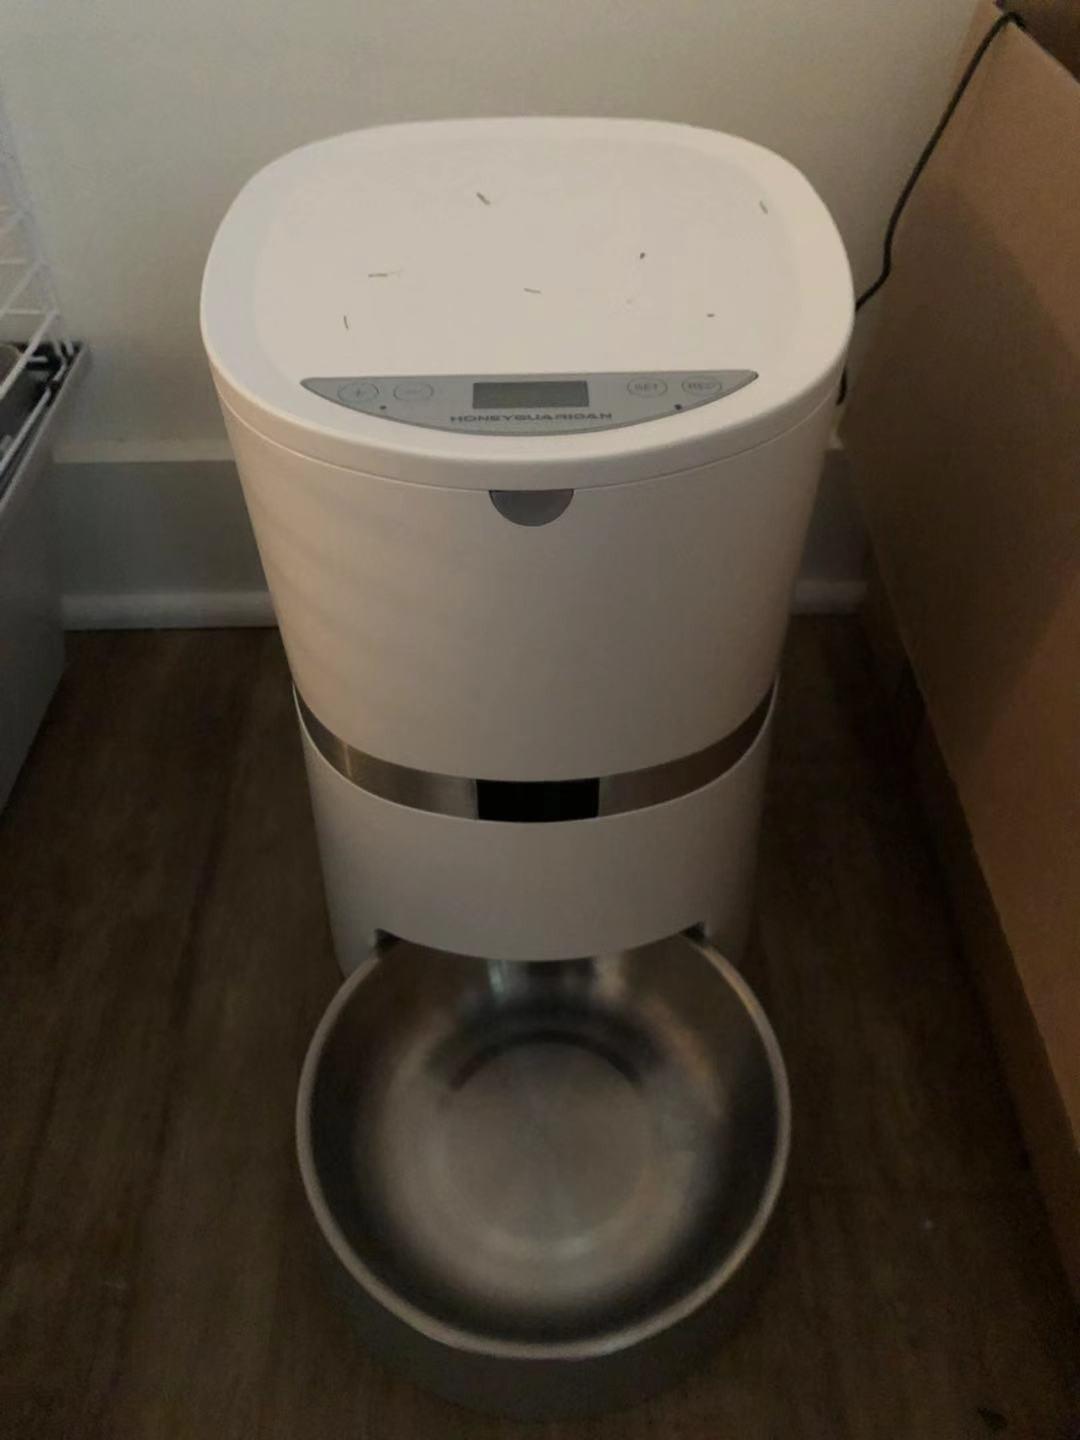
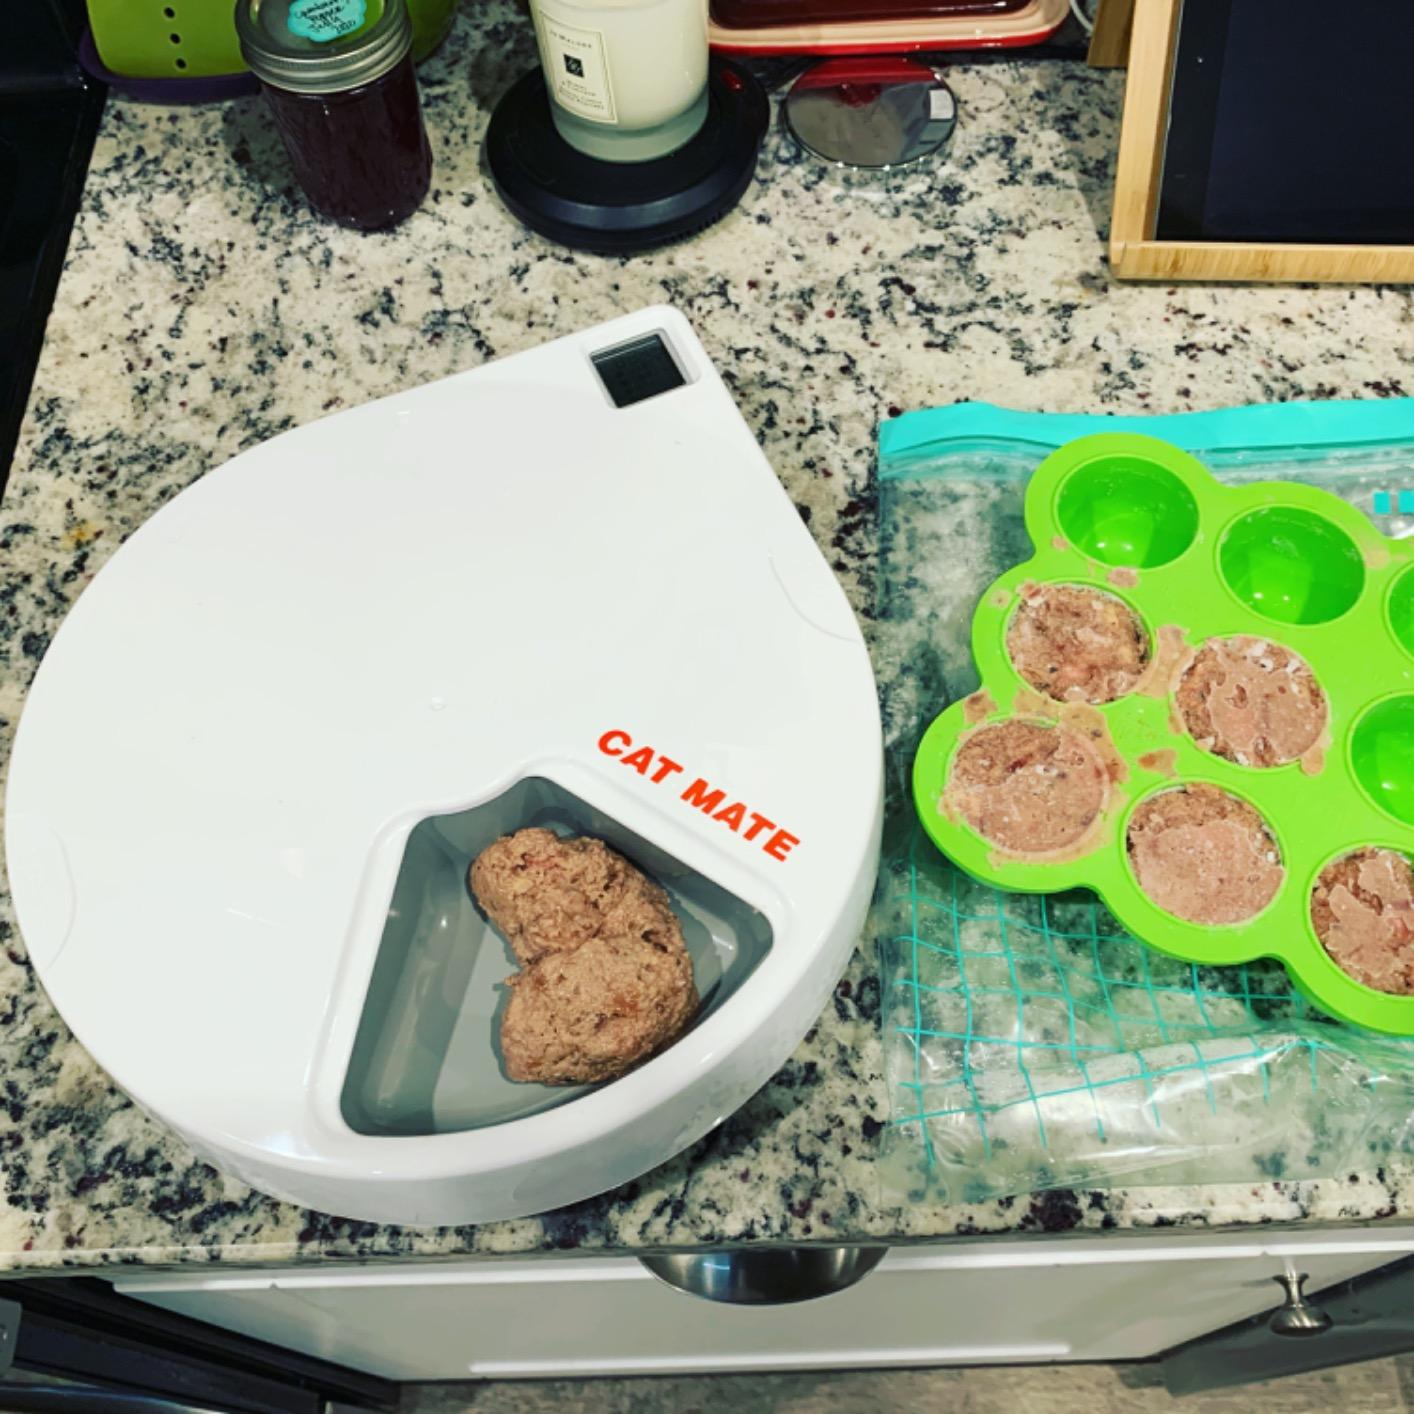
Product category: items_feeder
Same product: no